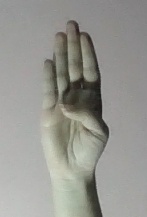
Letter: kaaf